Efsi Toys

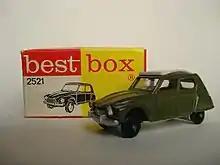
An early Best Box Citroen Dyane sedan. Note the simple unadorned plastic wheels. Note the strangely shaped headlights

Other cars, like a Jaguar XKE convertible, BMW coupe, and a Citroën DS ambulance were also made. Many EFSI cars were a bit smaller than those made by Matchbox and some dies seemed very close to Matchbox – like the Mercedes-Benz 280 convertible and a Mercedes-Benz flat bed truck. One earlier Ford Transit van casting appears similar to one made by Zylmex around 1990, so EFSI appears to have participated in the common practice of buying tooling and also selling it to companies in other countries.